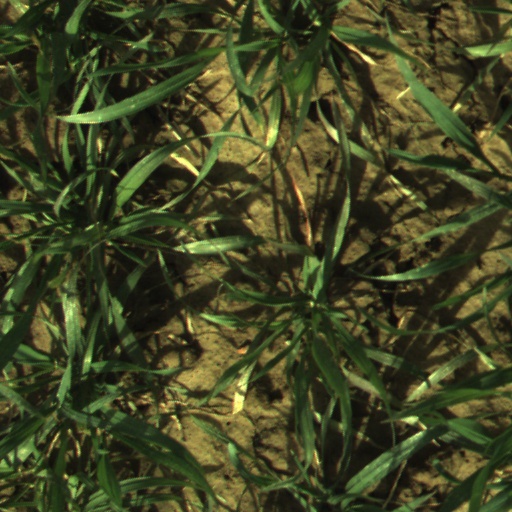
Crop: wheat